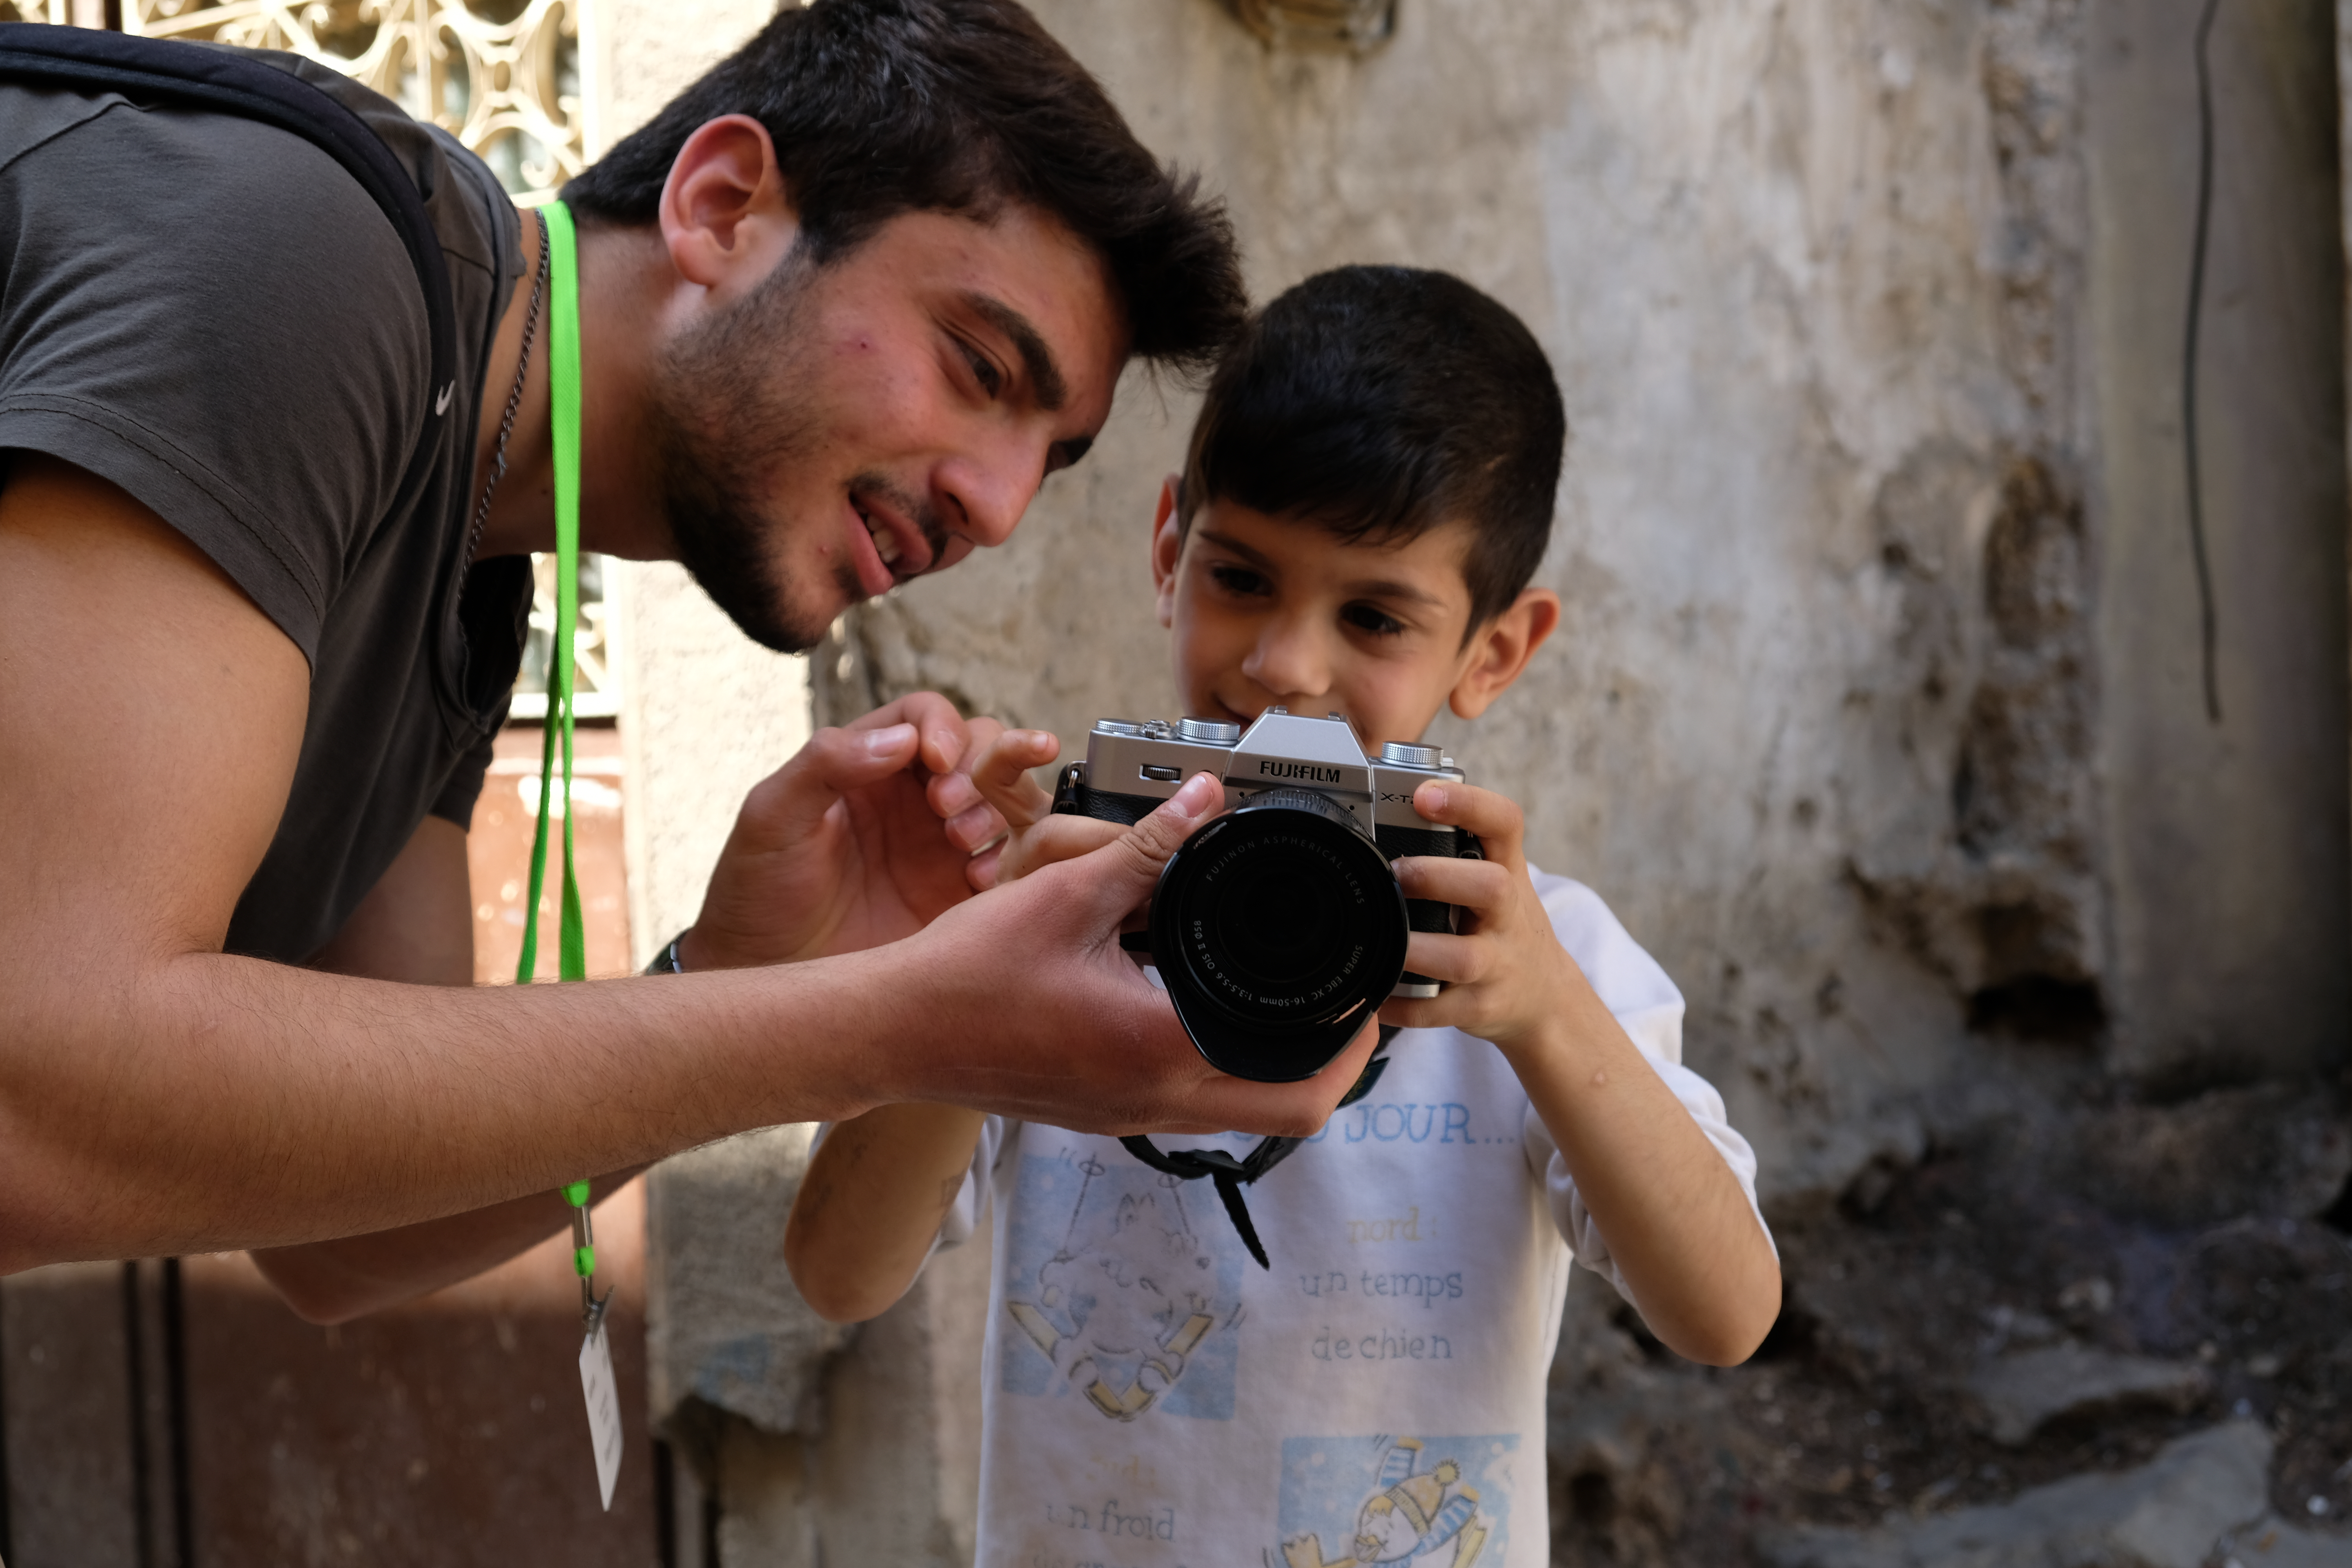
camera, child, children, help, man, photographer, nike, temple, recreation